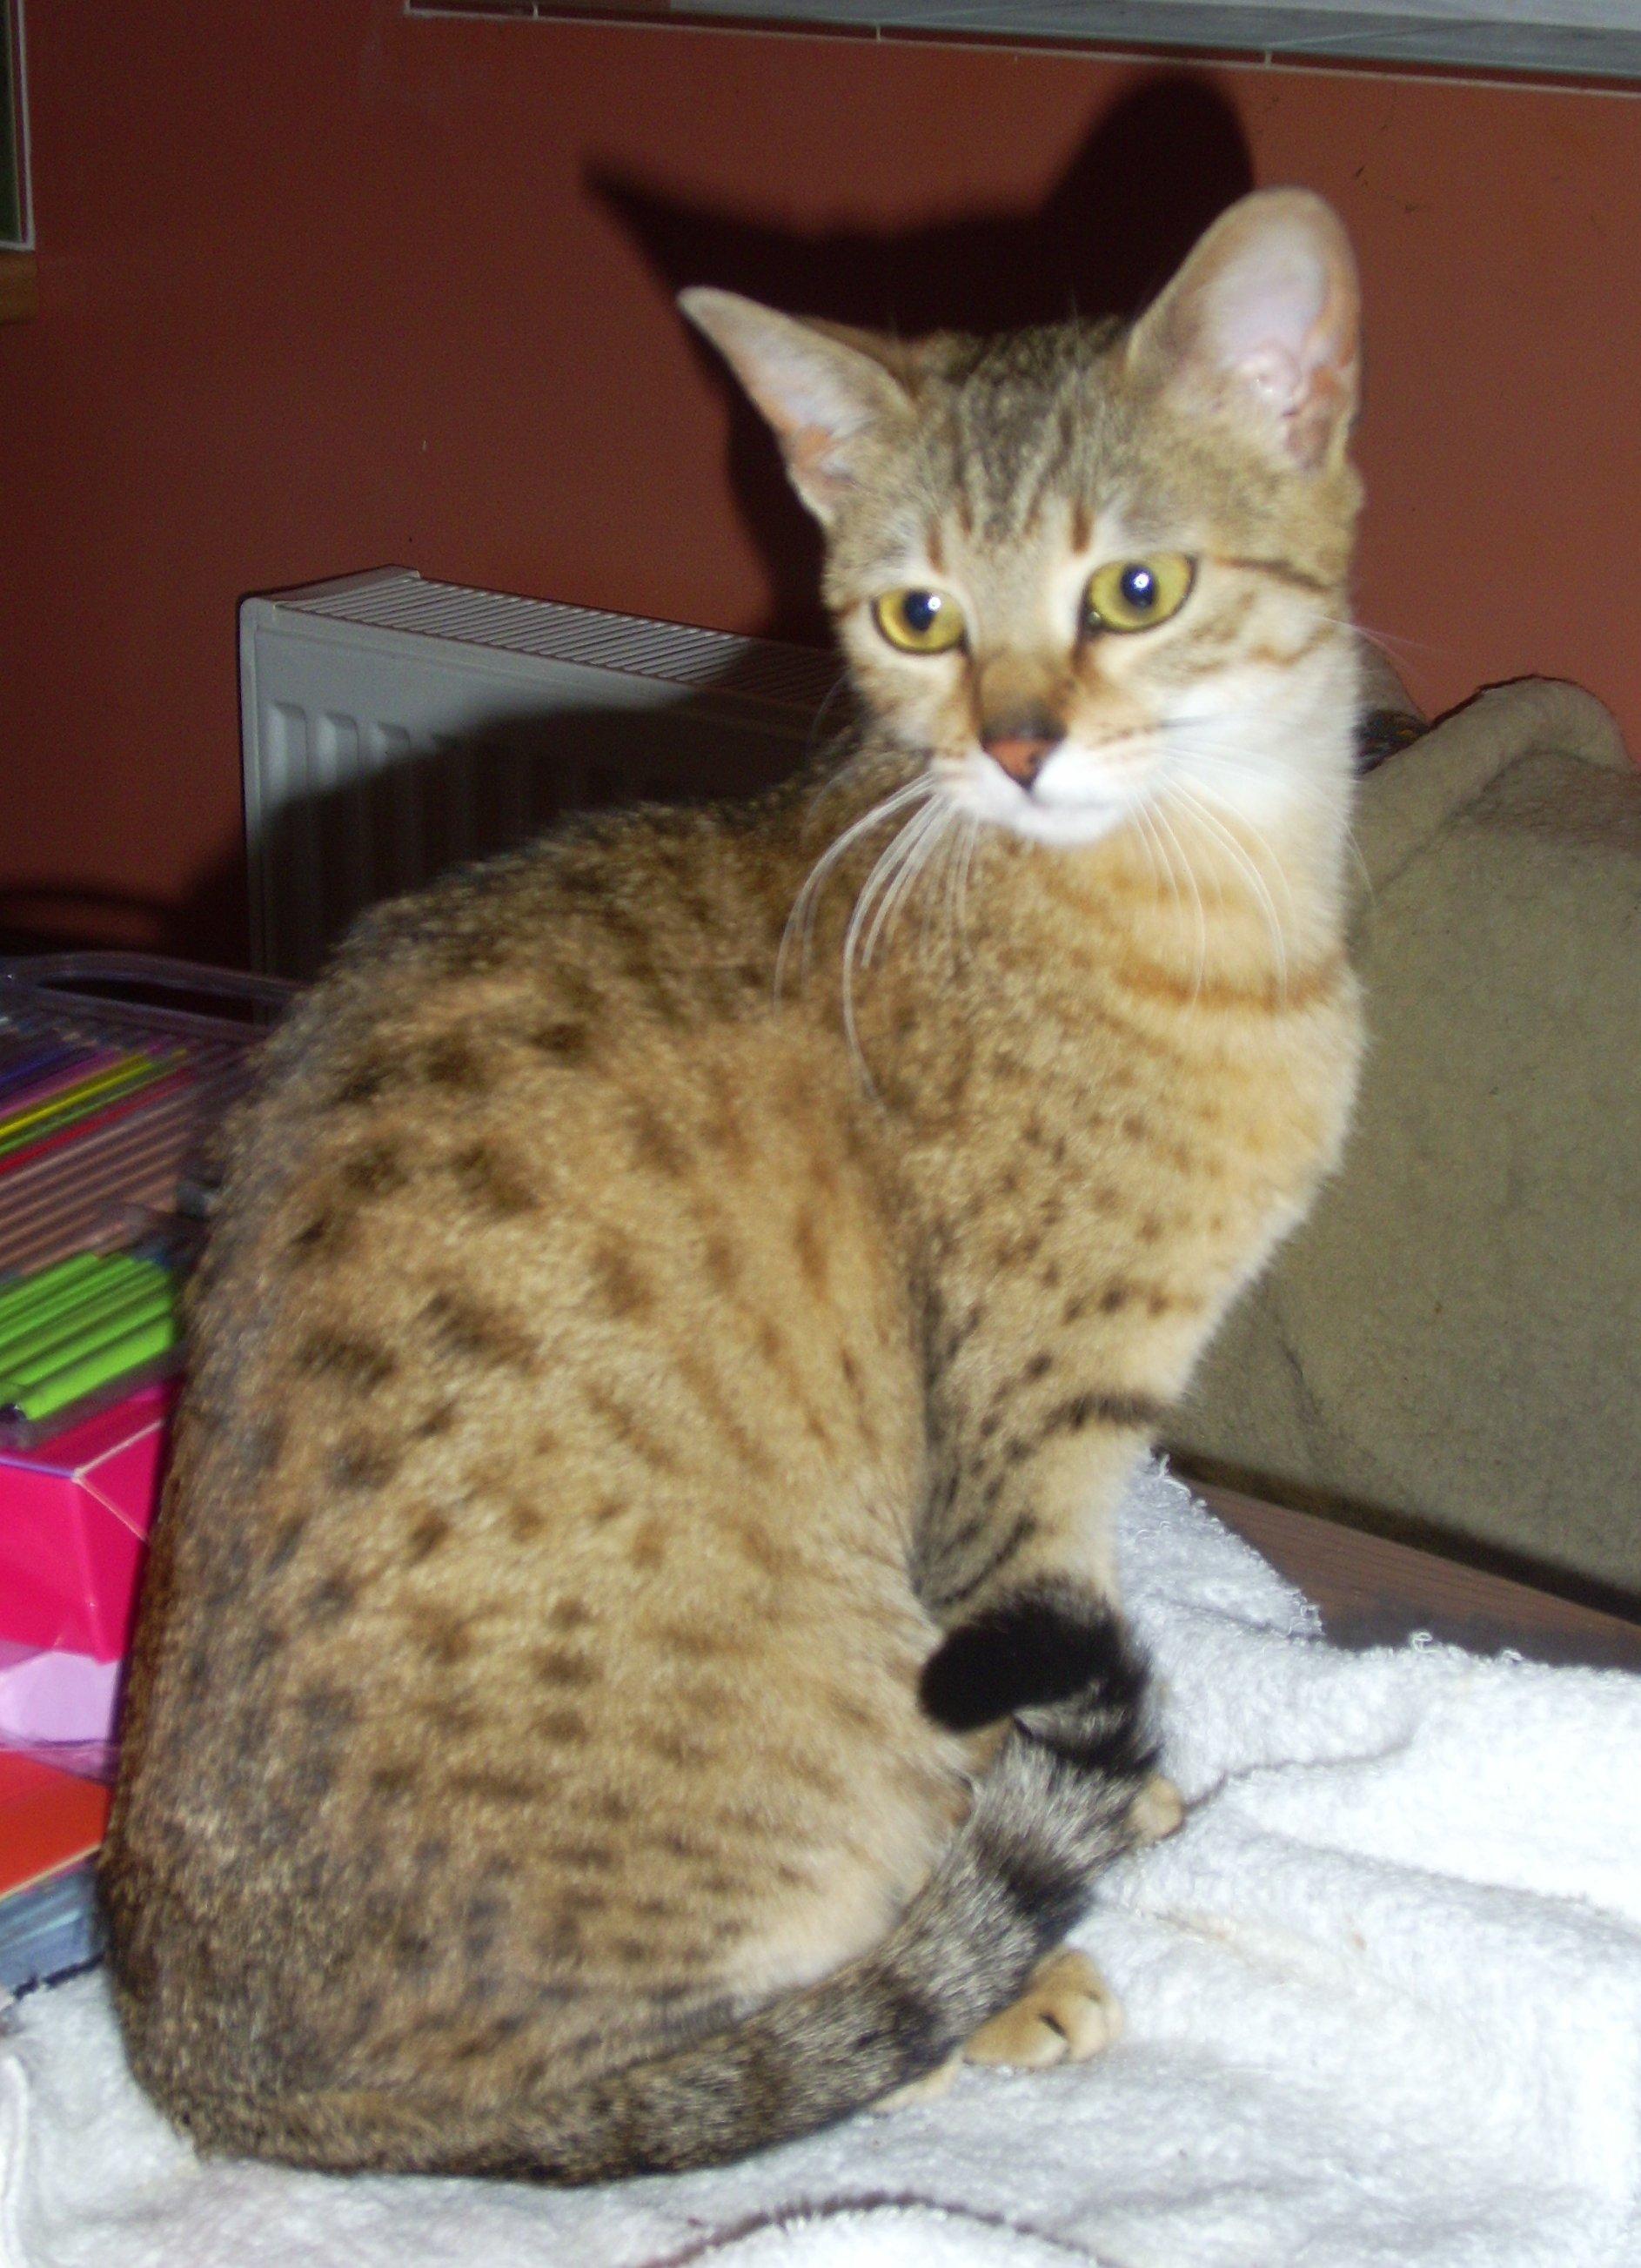
Egyptian Mau